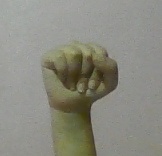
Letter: saad